Escalon, California

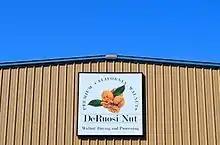
DeRuosi Nut Headquarters

Escalon's downtown along Main St. has been a focal point of the town since inception. Today the strip boasts restaurants, a salon, a bar, and many local family-run businesses. Since the late 20th century, Main Street has been the subject of redevelopment led by local businessman, Mike DeRuosi. The Valley Inn, the town's only bar, is known as one of the longest running bars in California. The bar has been a center of town life since its early years.